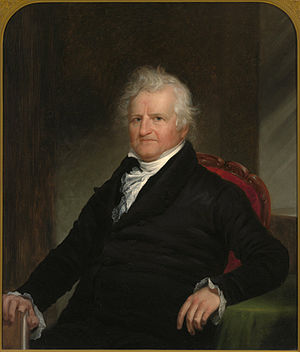
Senatorer fra Massachusetts / Klasse 2
Senatorer fra Massachusetts er de senatorer, som vælges til at repræsentere Massachusetts i USA's senat. De vælges ved almindelige valg for en periode på seks år, som begynder den 3. januar. Valget finder sted den første tirsdag efter 1. november. Før 1914 blev senatorerne valgt af Massachusetts' lovgivende forsamling, og indtil 1935 begyndte deres funktionsperiode den 4. marts. De nuværende senatorer er demokraterne Elizabeth Warren og Ed Markey.